Murrumbidgee District

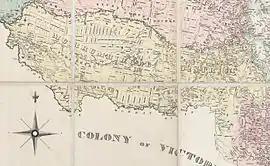
Murrumbidgee District in the 1860s

The Murrumbidgee District was a district (also called a squatting district, pastoral district or grazing district) used in New South Wales in the nineteenth century to refer to the land between the Murrumbidgee River and Murray River, that is now mostly known as the Riverina region. Some maps show the district included the parts of what is now the Australian Capital Territory that was to the west of the Murrumbidgee River. The district was originally one of the districts used to refer to the area outside the limits of location, but later continued to be used as the name after counties were proclaimed within this area. It went out of use after 1884, when new districts were proclaimed.